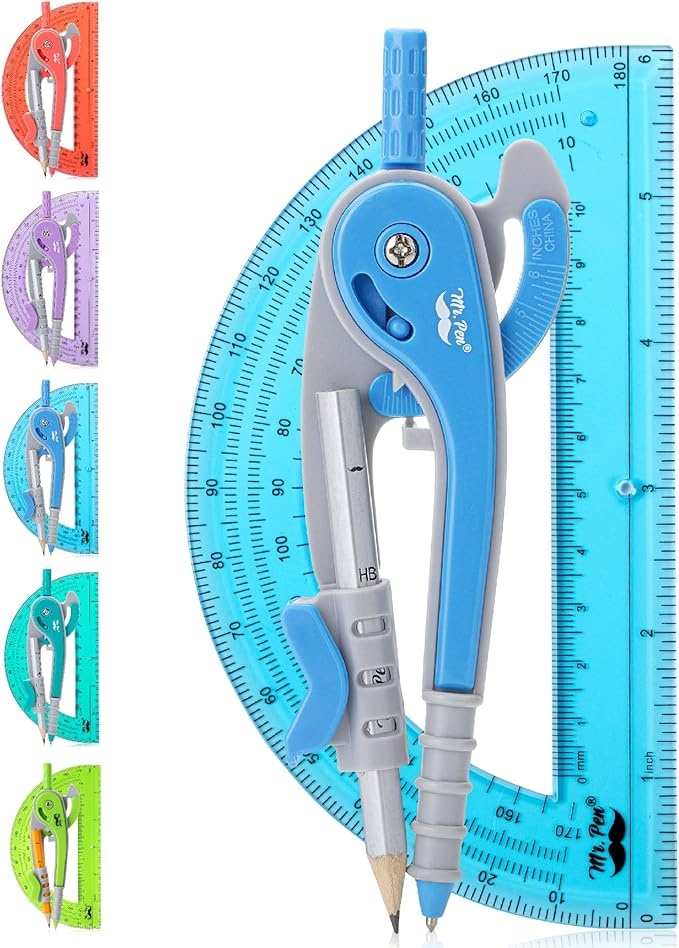
Mr. Pen- Compass and Protractor Set, Blue, Compass Geometry Tool, Protractor and Compass Set, Compass Drawing Tool, Drawing Compass, Protractor Set, Geometry Compass, Math Compass for Geometry
Brand: MrPen
About This Mr. Pen set includes a compass and protractor, perfect for mathematics, engineering, and drafting, with the compass capable of drawing circles up to 12 inches in diameter. Both tools are made with high-quality materials, ensuring long-lasting durability and resistance to wear, suitable for students and professionals. The protractor features clear and precise markings in both inches and centimeters, facilitating accurate measurement and angle determination. The compass is designed with a comfortable grip and an easy-to-adjust wheel, providing a stable and precise drawing experience without slipping. Ideal for geometric design, art, architecture, and other creative fields, this compass and protractor set is a staple for any toolkit requiring precise measurements and angles.
Category: Arts & Entertainment > Hobbies & Creative Arts > Arts & Crafts > Art & Crafting Tools > Craft Measuring & Marking Tools > Drafting Compasses > Precision Drafting Compasses